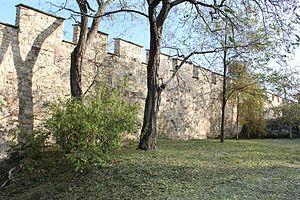
Mur de la Faim de Prague.